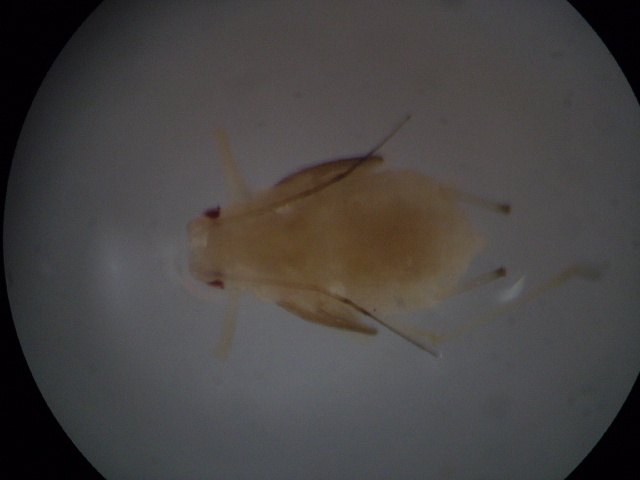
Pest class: green_peach_aphid